Bikini waxing

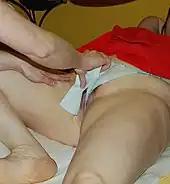
Wax being applied to female pubic hair

If a person has never been waxed before, or has not been waxed for a long time, it may be necessary to trim the pubic hair using scissors or an electric razor prior to waxing. A patch test is recommended, usually on the upper thigh, to test for allergies or skin sensitivities to the ingredients in the wax. Sometimes a hair growth inhibitor is applied after waxing, which slows the regrowth of hair if applied daily for an extended period of time.